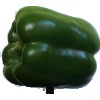
Label: Pepper Green 1